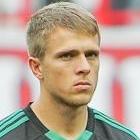
Age: 25